The Real Housewives of Beverly Hills season 7

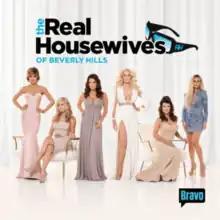

The seventh season of "The Real Housewives of Beverly Hills", an American reality television series, aired on Bravo from December 6, 2016 to April 25, 2017, and is primarily filmed in Beverly Hills, California.